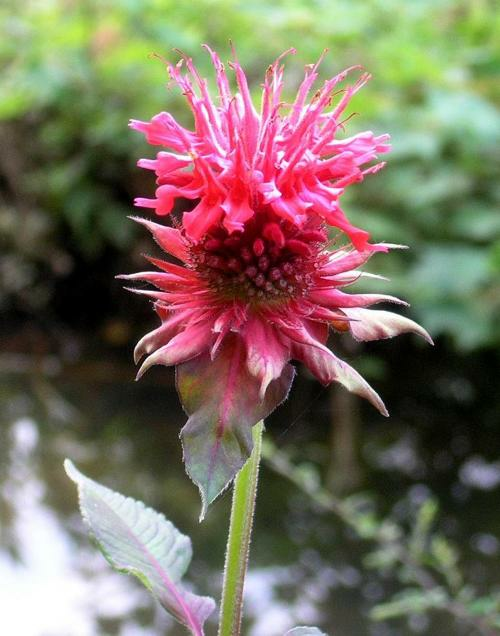
Flower: bee balm